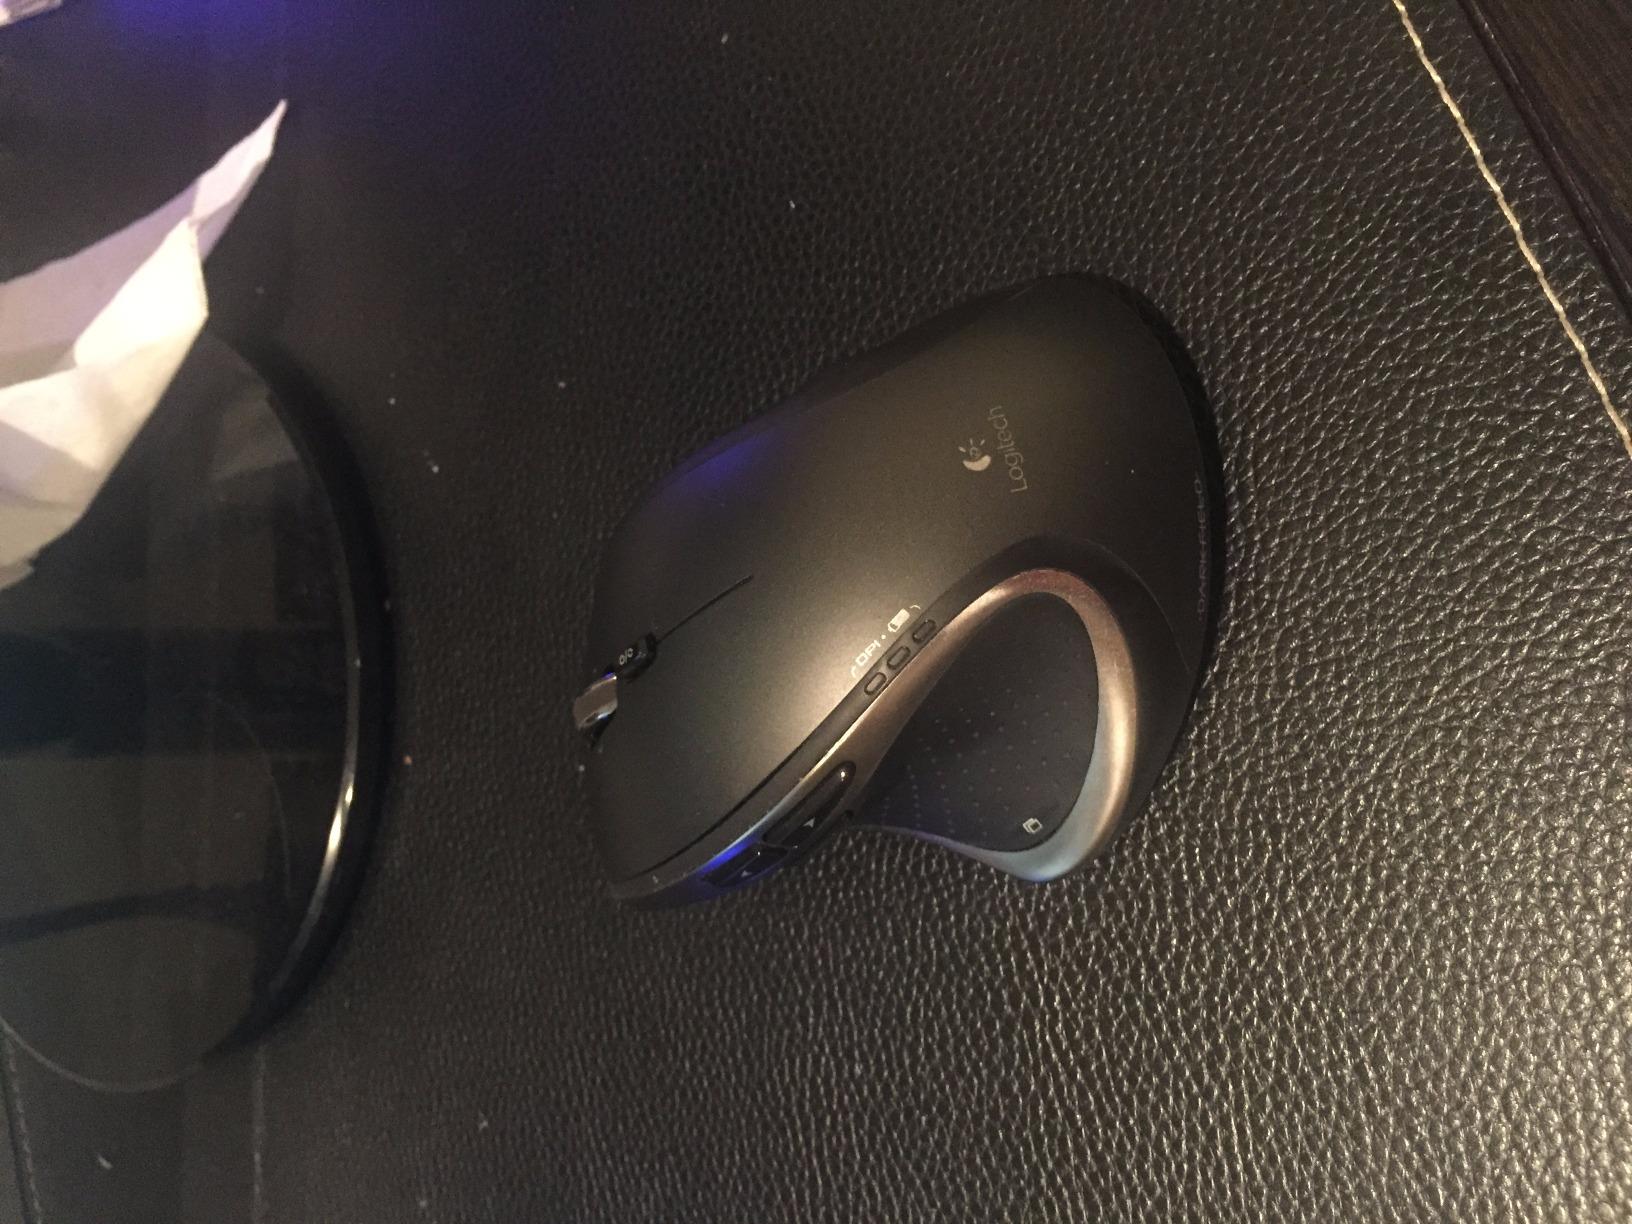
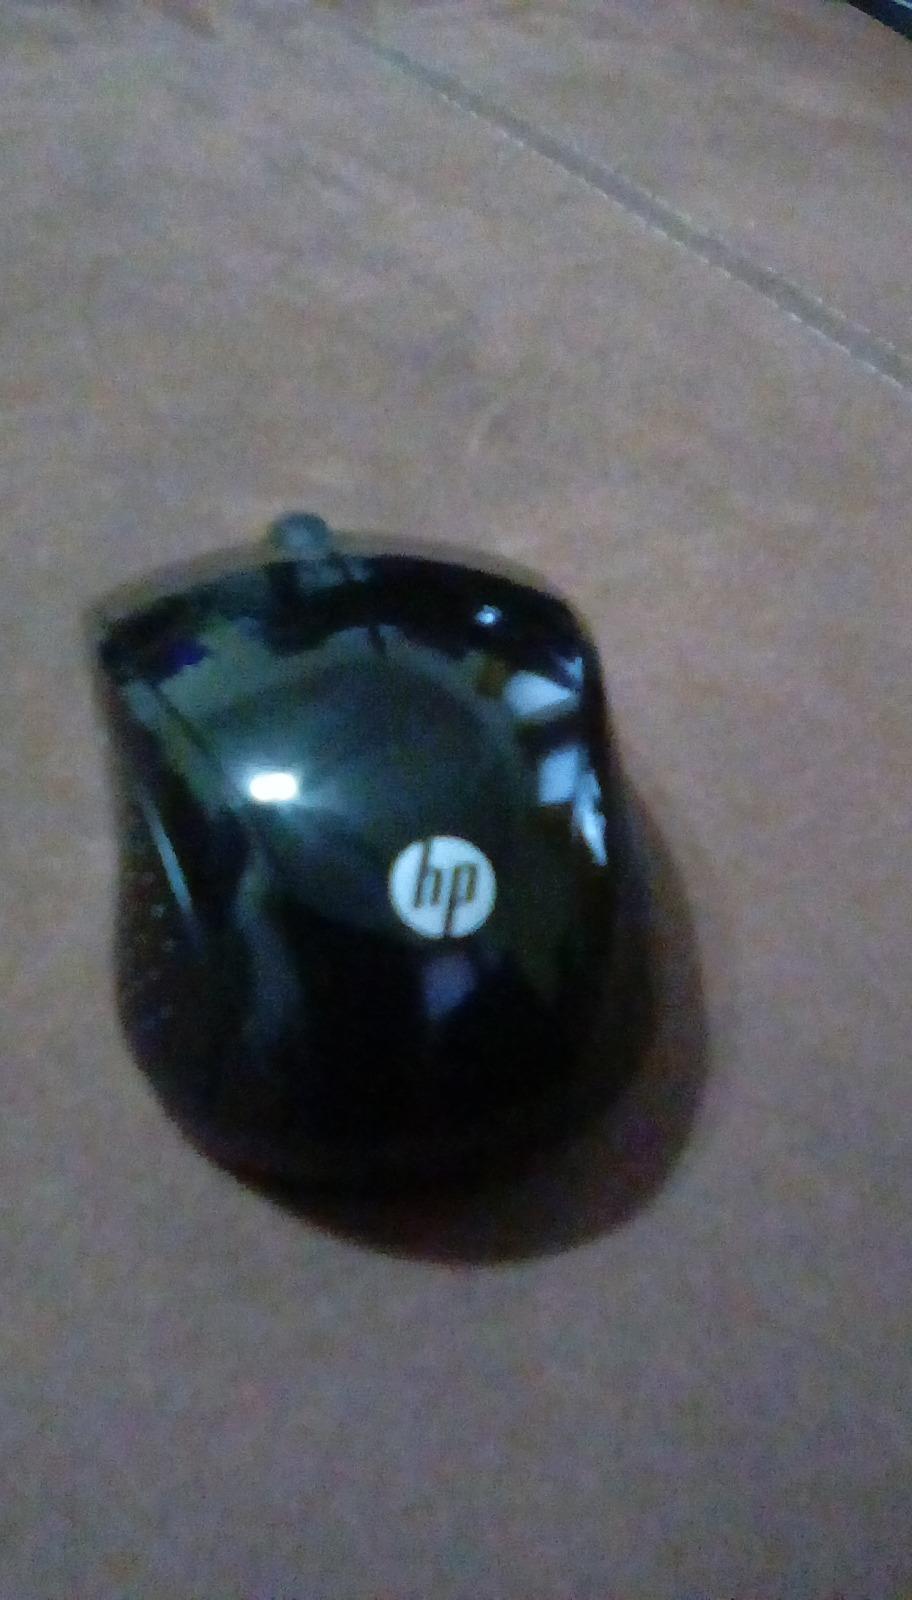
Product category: mouse
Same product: no